And to Think That I Saw It on Mulberry Street

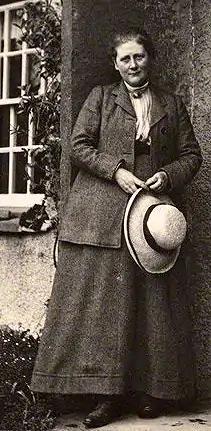
Children's book writer Beatrix Potter was among those who were enthusiastic about Seuss's first book.

Anne Carroll Moore, then in charge of the children's section at the New York Public Library, wrote an enthusiastic review in the "Atlantic Monthly" and invited Geisel to speak at the library. In her review she called the book "so completely spontaneous that the American child can take it to his heart on sight", and "as original in conception, as spontaneous in the rendering as it is true to the imagination of a small boy". Moore sent a copy of the book to English children's author Beatrix Potter, who wrote back, "What an amusing picture book ... I think it the cleverest book I have met with for many years. The swing and merriment of the pictures and the natural truthful simplicity of the untruthfulness ... Too many story books for children are condescending, self-conscious inventions—and then some trivial oversight, some small incorrect detail gives the whole show away. Dr. Seuss does it thoroughly!" Geisel himself was later critical of the book, saying on its 25th anniversary: "I think I was a little aloof, too outside there. It was written from the point of view of my mind, not the mind of a child".